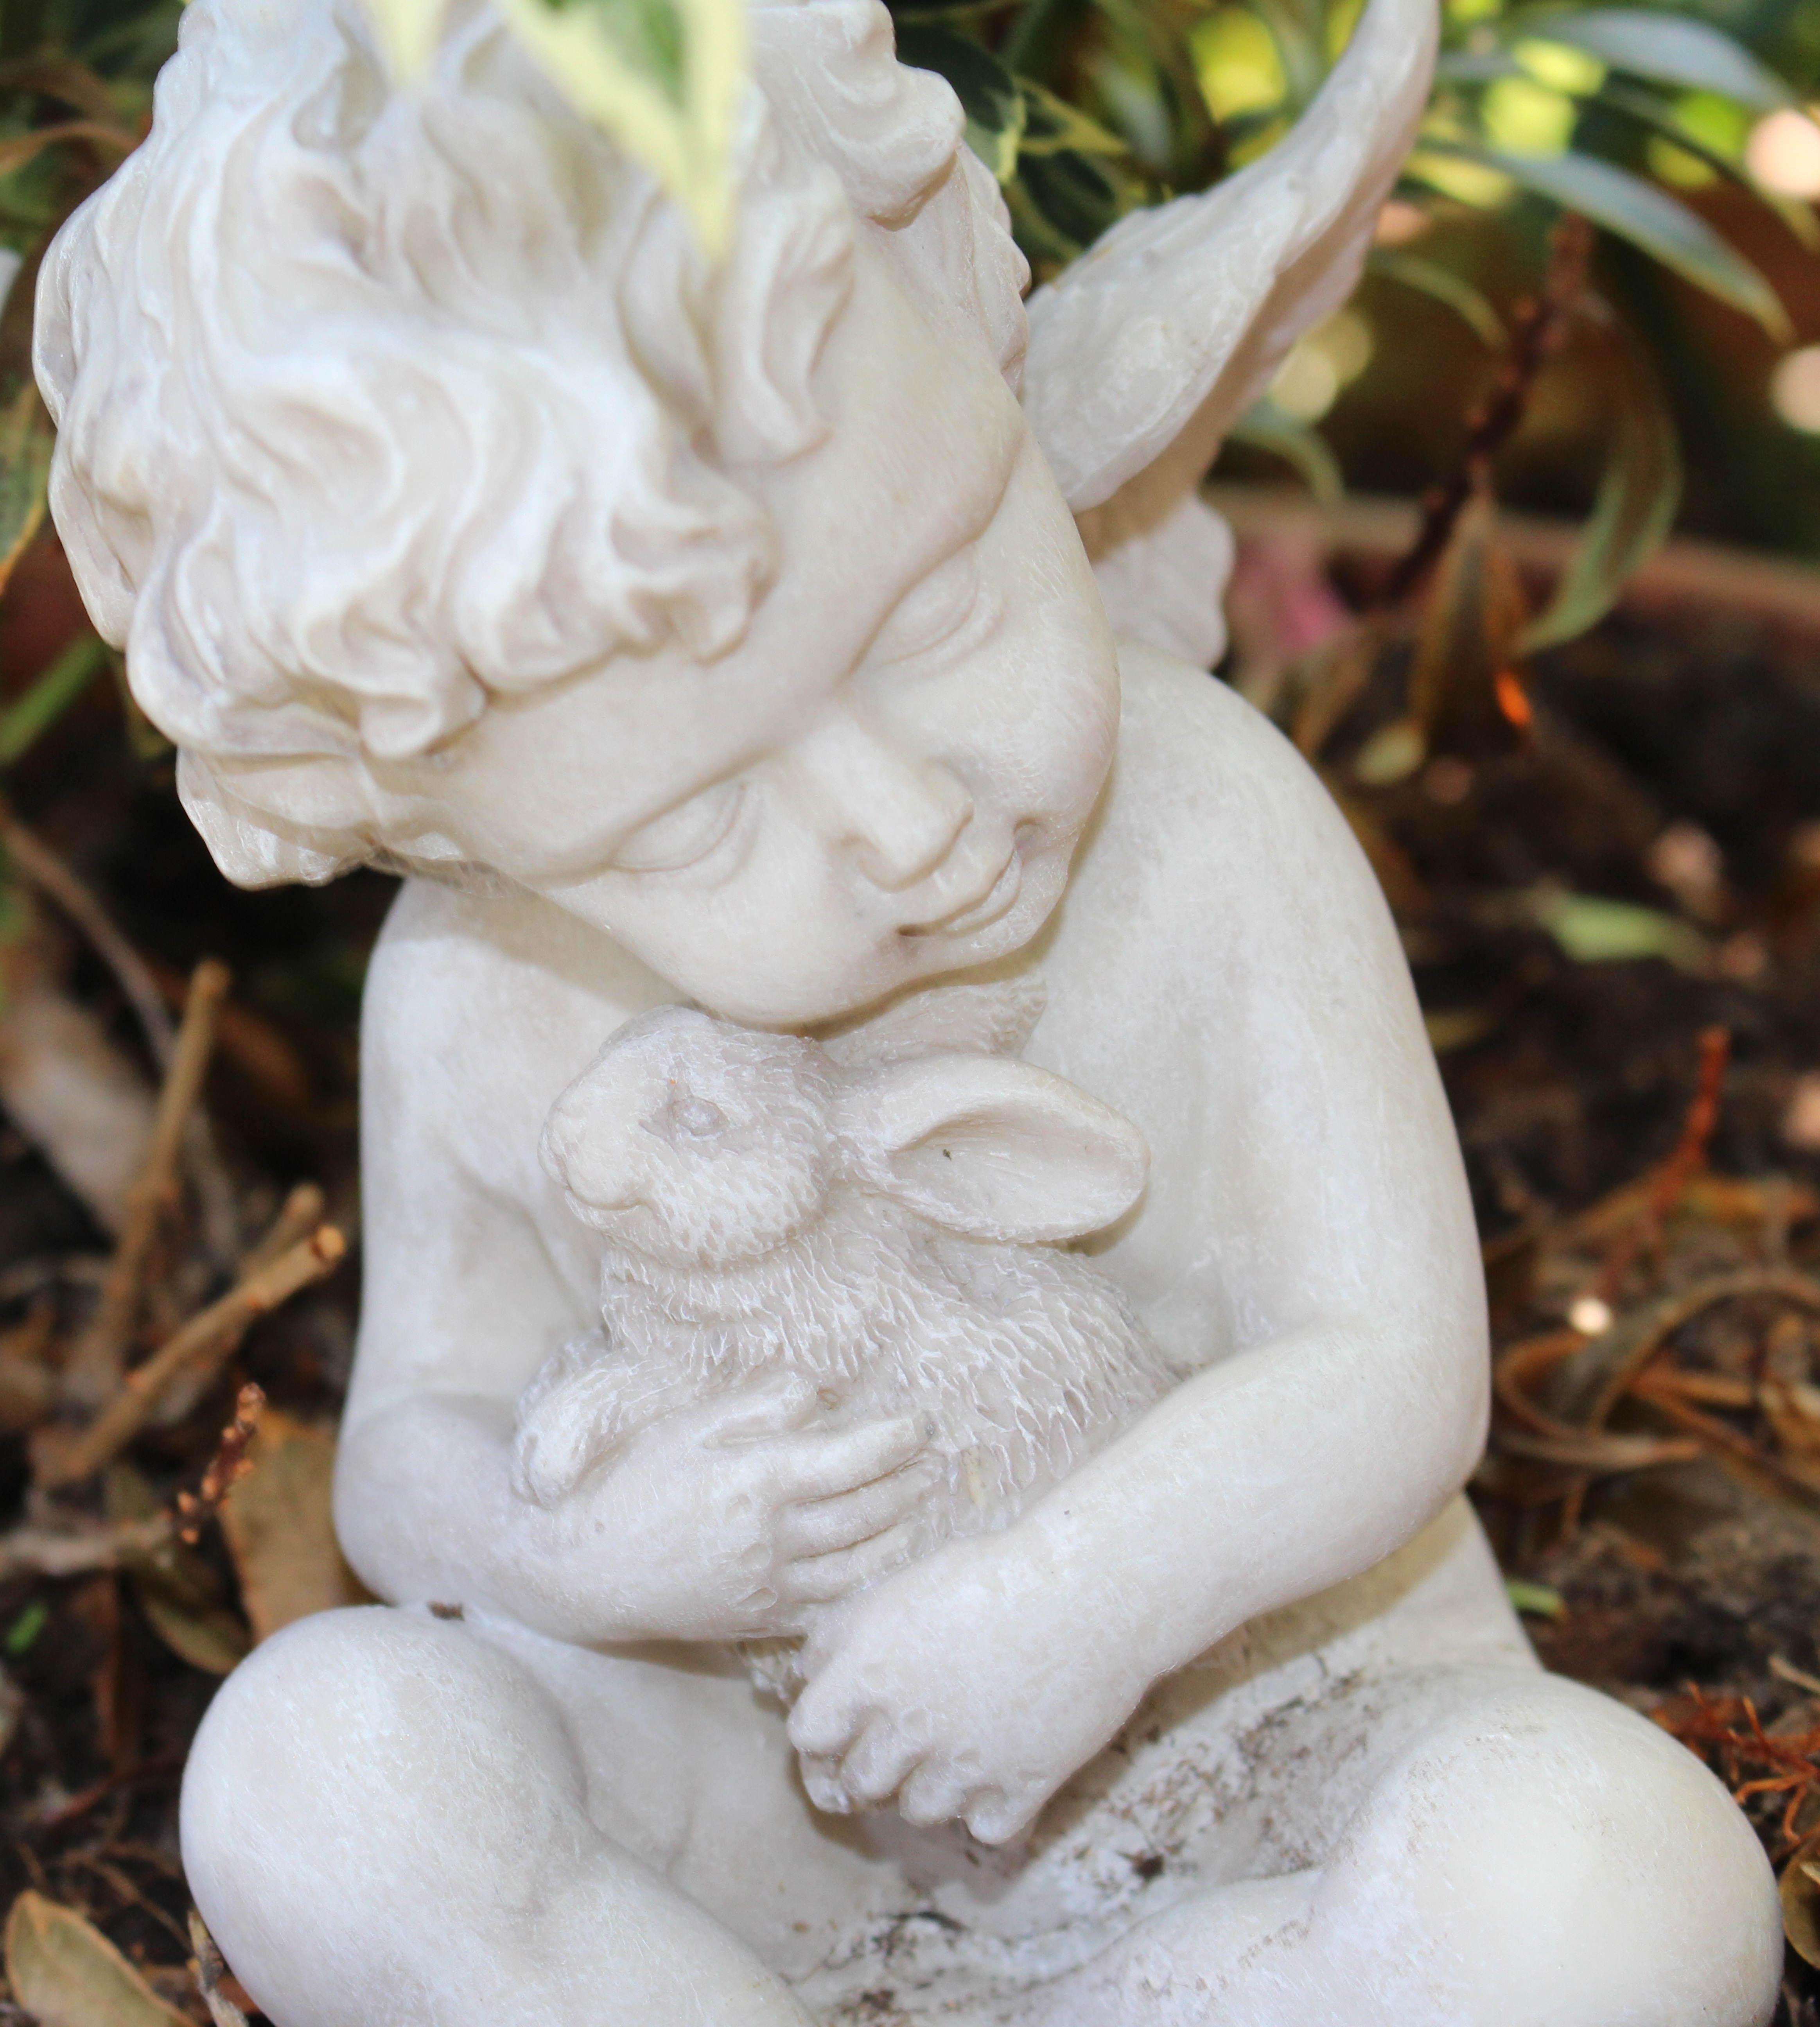
flower, monument, statue, sleeping, sculpture, angel, art, carving, harmony, stone carving, chalk figure, oyster mushroom